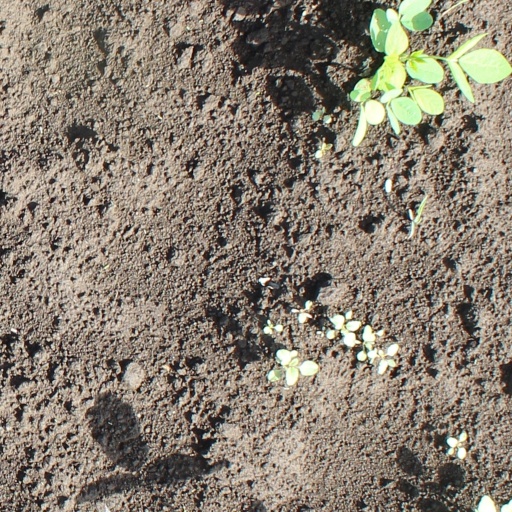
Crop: soybean